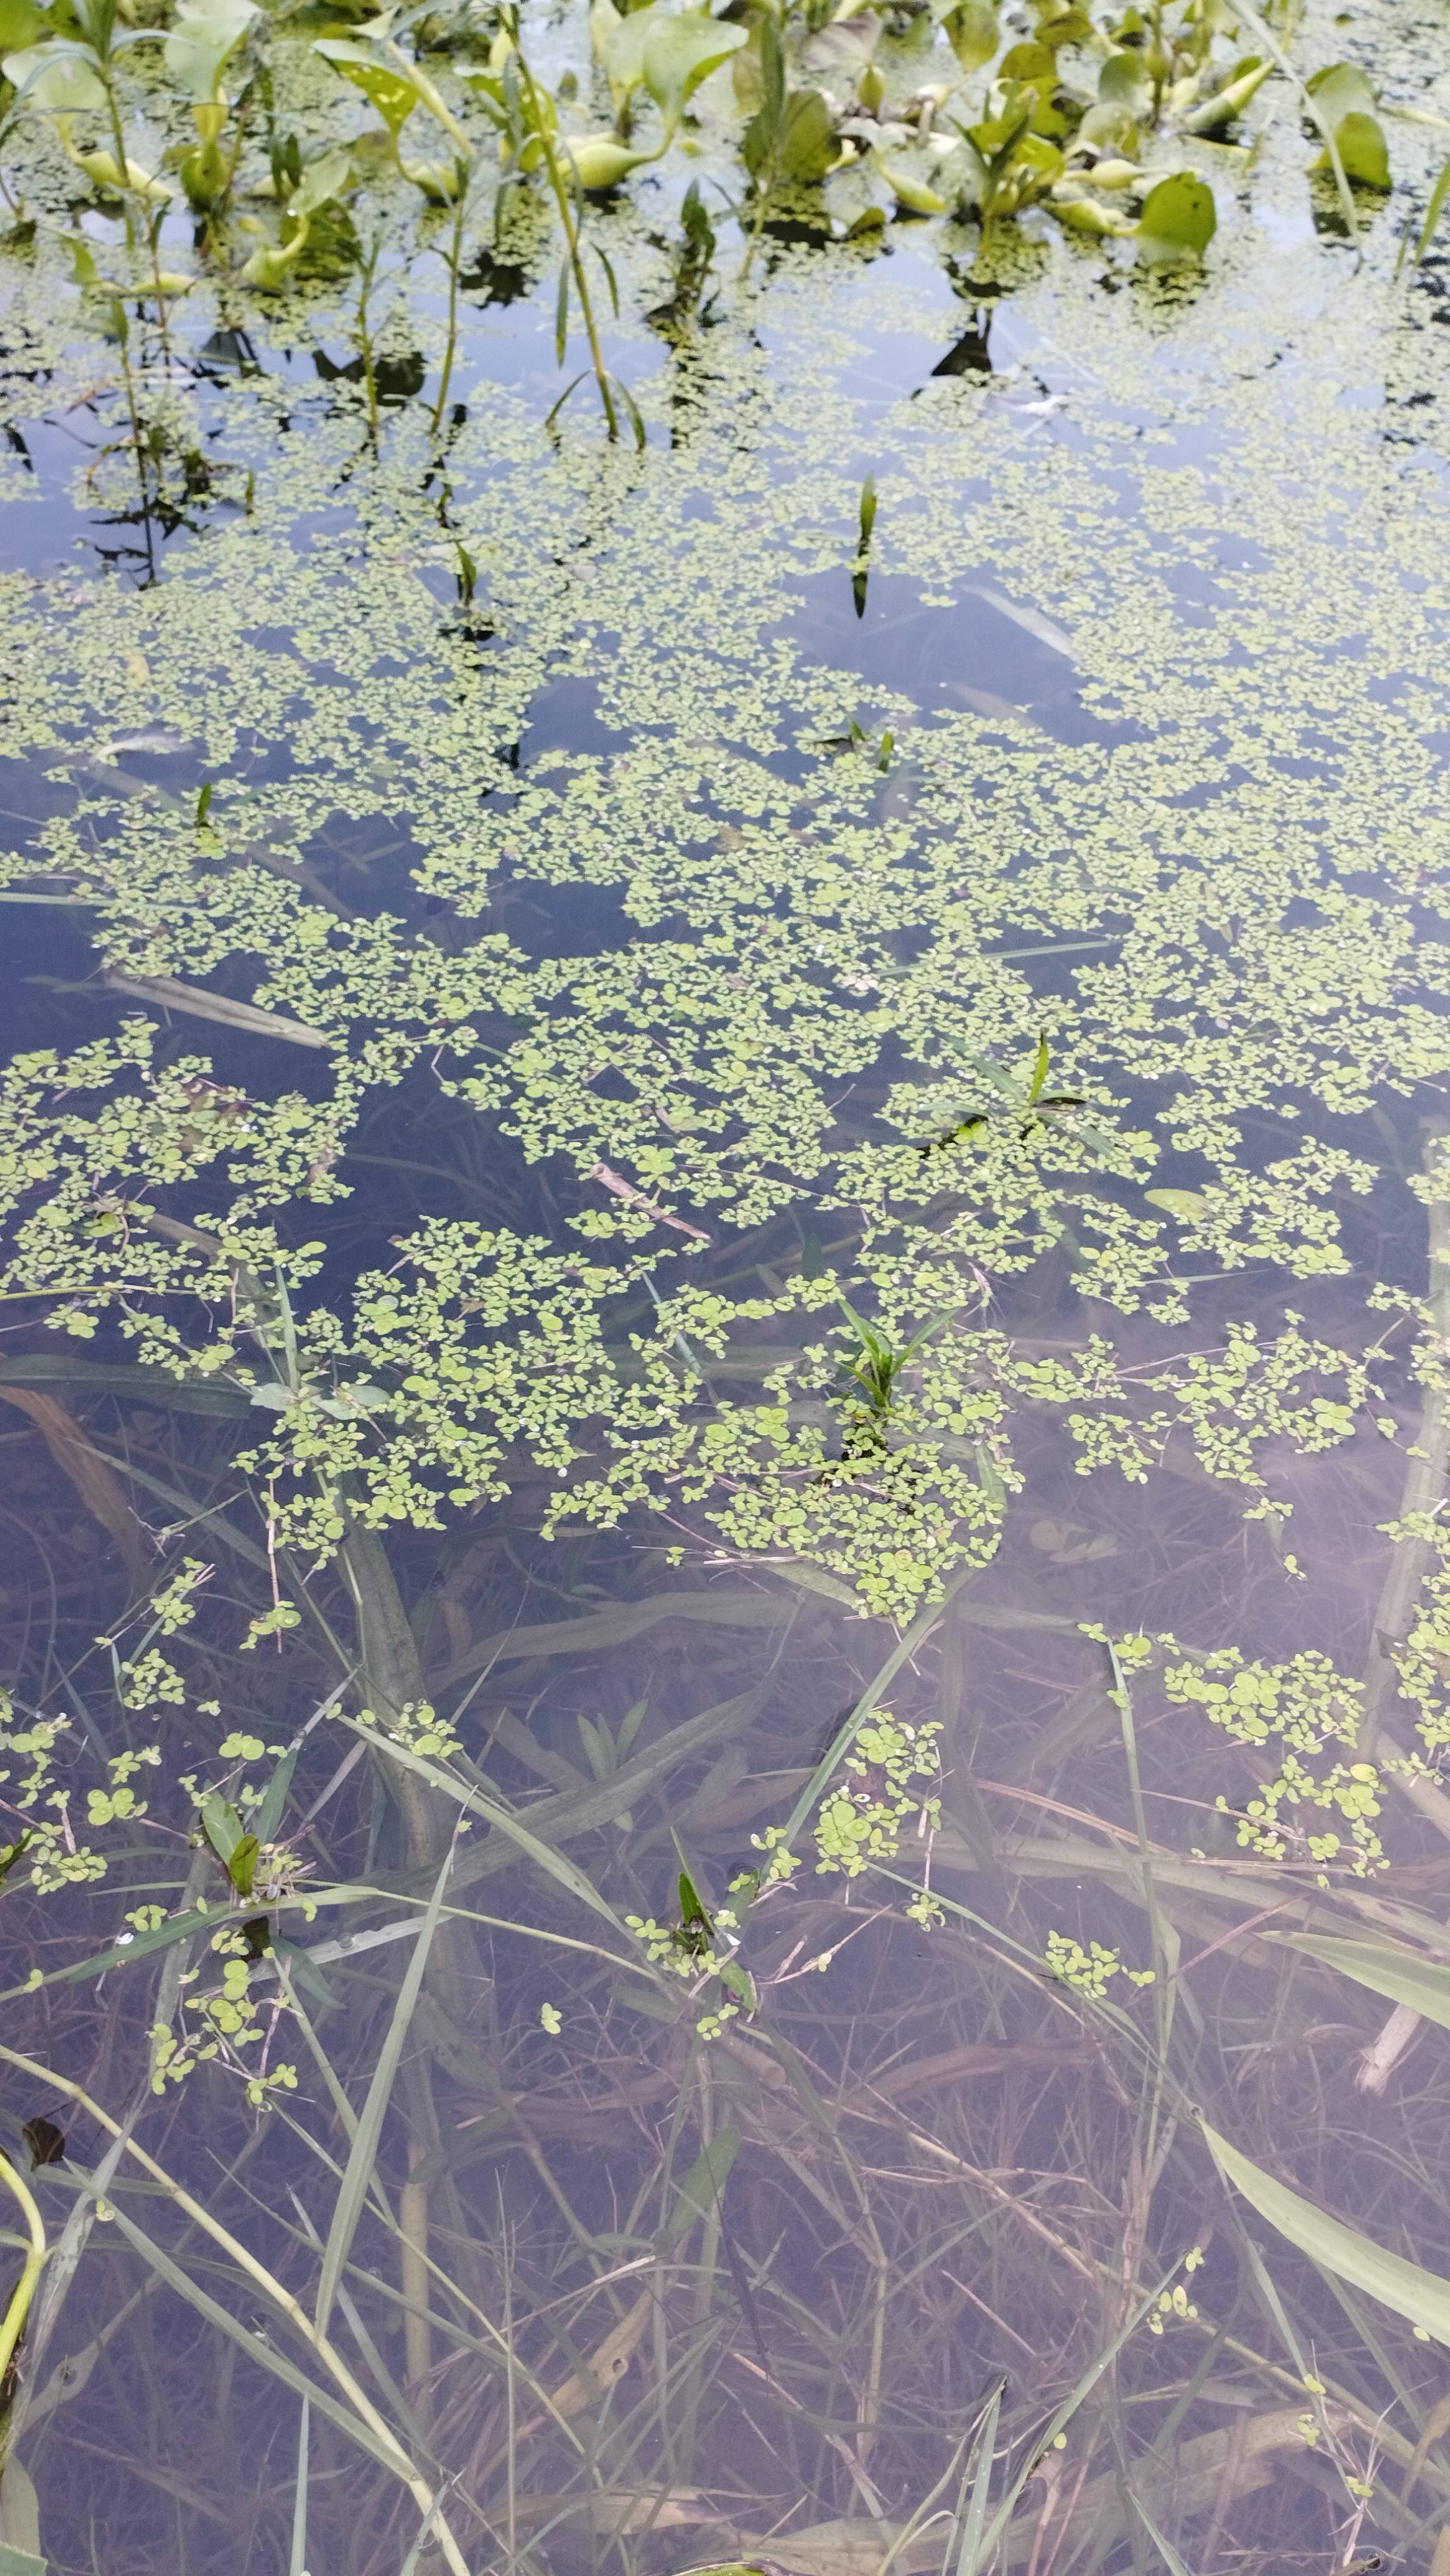
Species: Common Duckweeds (Lemna minor)